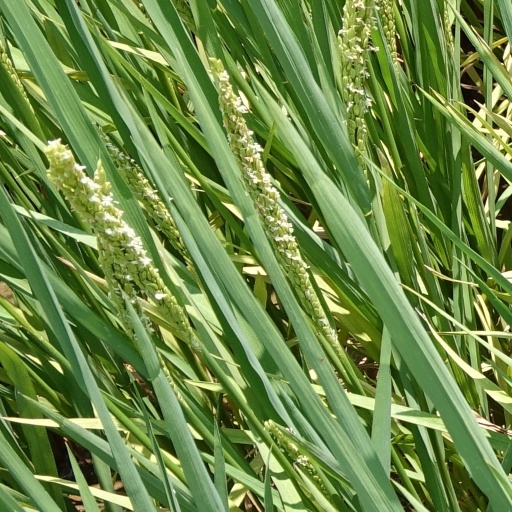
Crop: rice